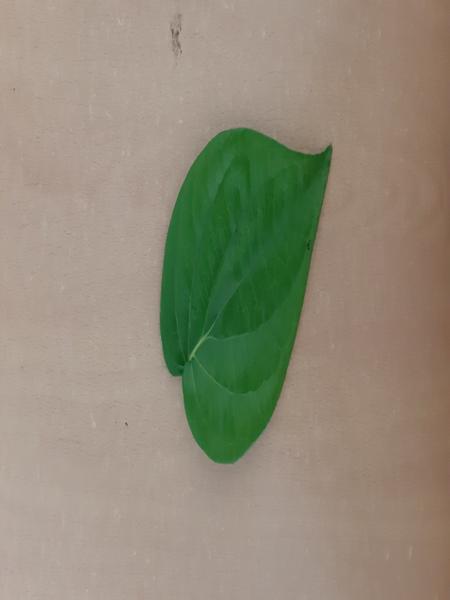
Plant: Betel